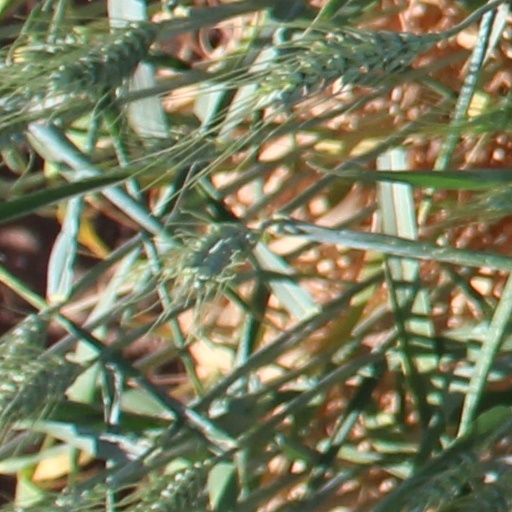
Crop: wheat